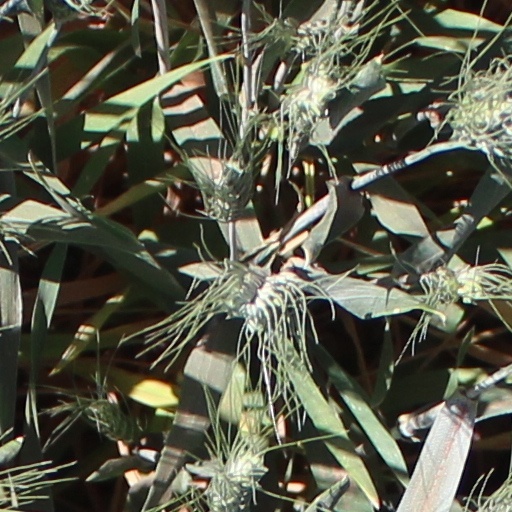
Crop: wheat